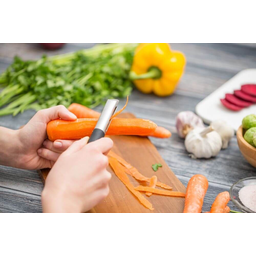
Label: generalcompost